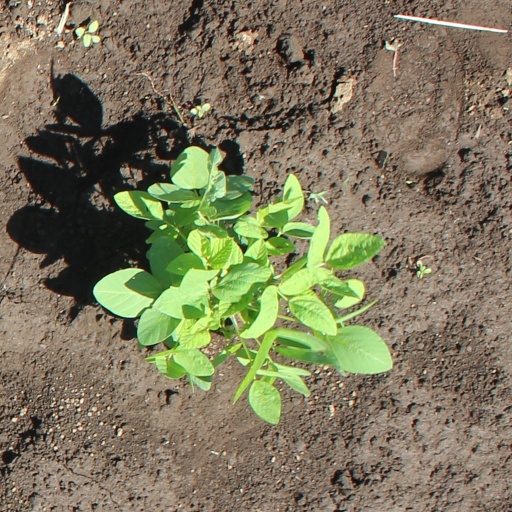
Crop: soybean